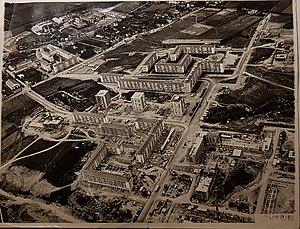
Vue du chantier de construction de la ZUP Monplaisir en 1965
Monplaisir est l'un des quartiers nord d'Angers construit entre 1962 et 1976. Il compte aujourd'hui 11 500 habitants. Monplaisir totalise actuellement 3 397 logements, tous types confondus, dont près de 2700 logements de type HLM.